Paul Crespo

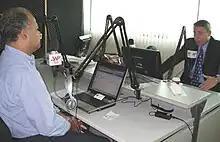
Paul Crespo speaking on radio

Paul Crespo authored a regular column on politics, military affairs and diplomacy for "The Miami Herald", and served on that paper's editorial board as a conservative editorial writer. Additionally, he has written extensively for other venues such as "Newsmax Magazine", "American Legion Magazine" and "The Washington Times". He also co-hosted a daily, Spanish-language political talk show for Univision Radio where he was the conservative counterpoint to his liberal co-host.